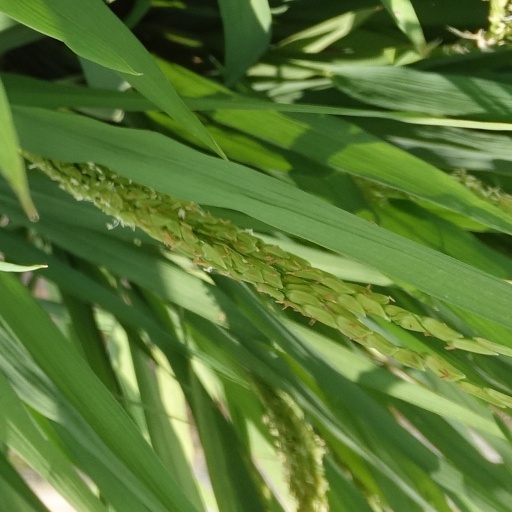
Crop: rice